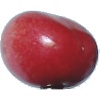
Label: Cherry 2